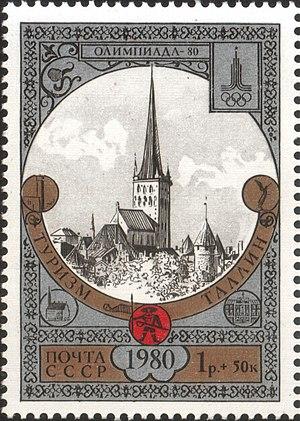
L'église Saint-Olaf est une église protestante de Tallinn en Estonie, dont la construction débuta au XIIᵉ siècle.